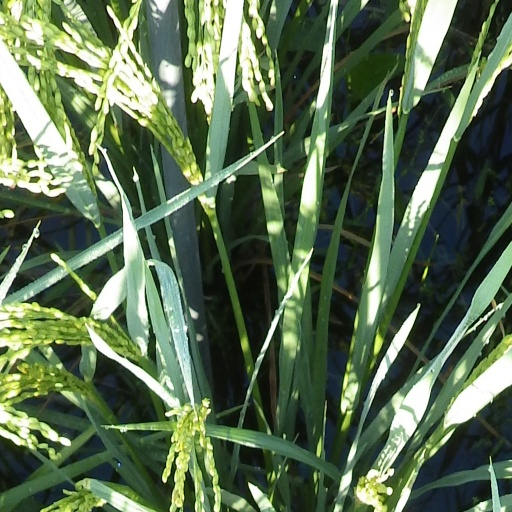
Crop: rice